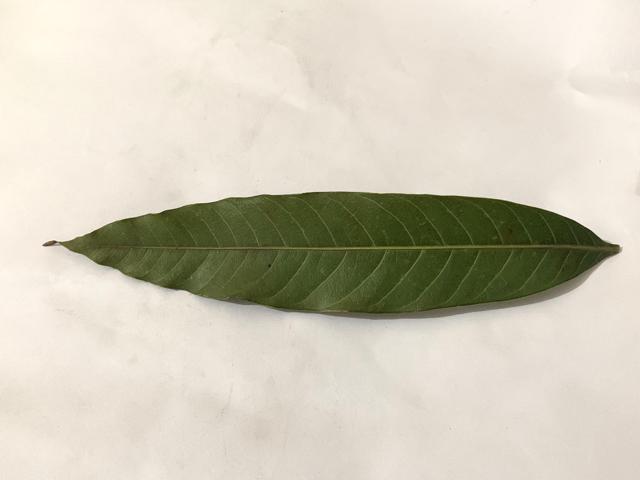
Mango leaf variety: Banana